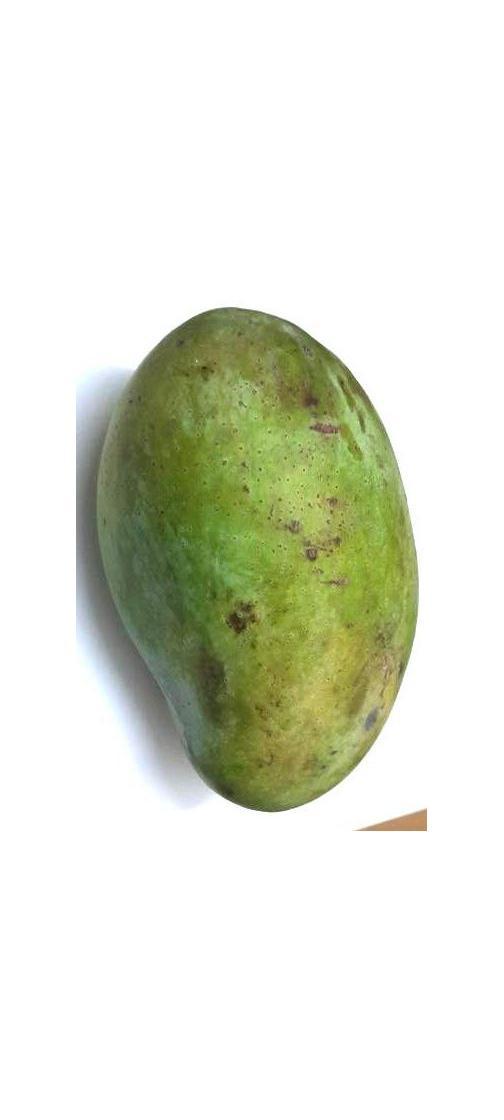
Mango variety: Fazli Classic